Sara Thunebro

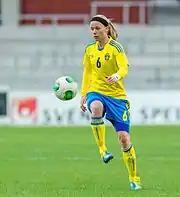
Thunebro playing for Sweden in 2013

By 2009 Thunebro was an important part of an in–form Swedish team who were enjoying victories over Germany, Brazil and the United States. "Each year I've taken small steps forward," she explained. "I feel in great form now, but I haven't reached my peak yet." At UEFA Women's Euro 2009 Sweden reached the quarter-finals only to be eliminated by Norway.